Parsii (tribe)

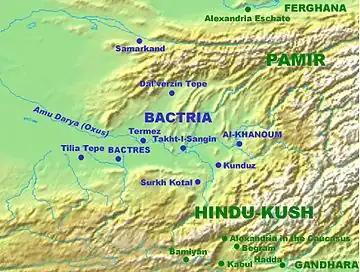
Ancient cities of Bactria during Hellenistic times.

During the Hellenistic and Persian Empires they lived in the satrapy of the Paropanisadai.